Ontario Legislative Building

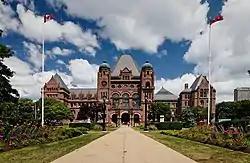
The south façade of the Ontario Legislative Building

The Ontario Legislative Building is a structure in central Toronto, Ontario, Canada. It houses the Legislative Assembly of Ontario, and the viceregal suite of the Lieutenant Governor of Ontario and offices for members of the provincial parliament (MPPs). The building is surrounded by Queen's Park, sitting on that part south of Wellesley Street, which is the former site of King's College (later the University of Toronto), which was leased from the university by the municipal government of Toronto in 1859, for a "peppercorn" payment of CAD$1 per annum on a 999-year term. The southern portion of the site was later handed over to the provincial government.